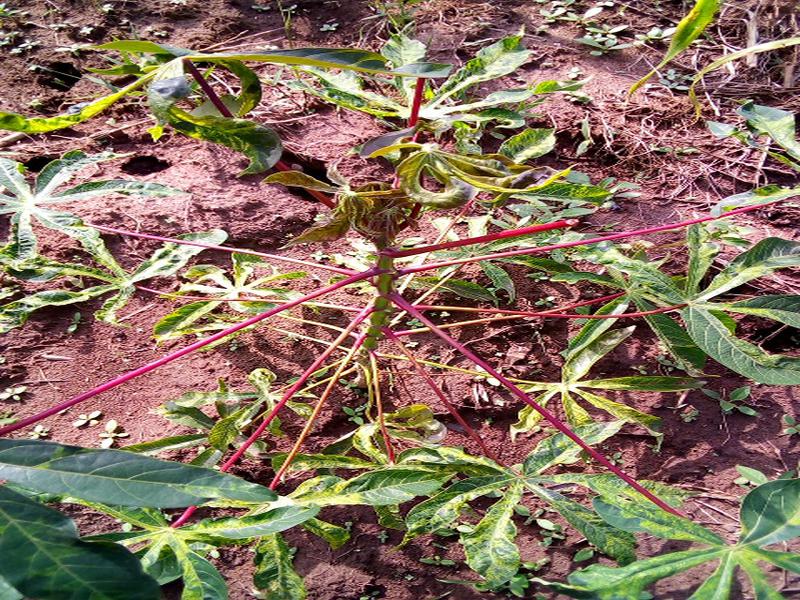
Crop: cassava
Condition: mosaic_disease